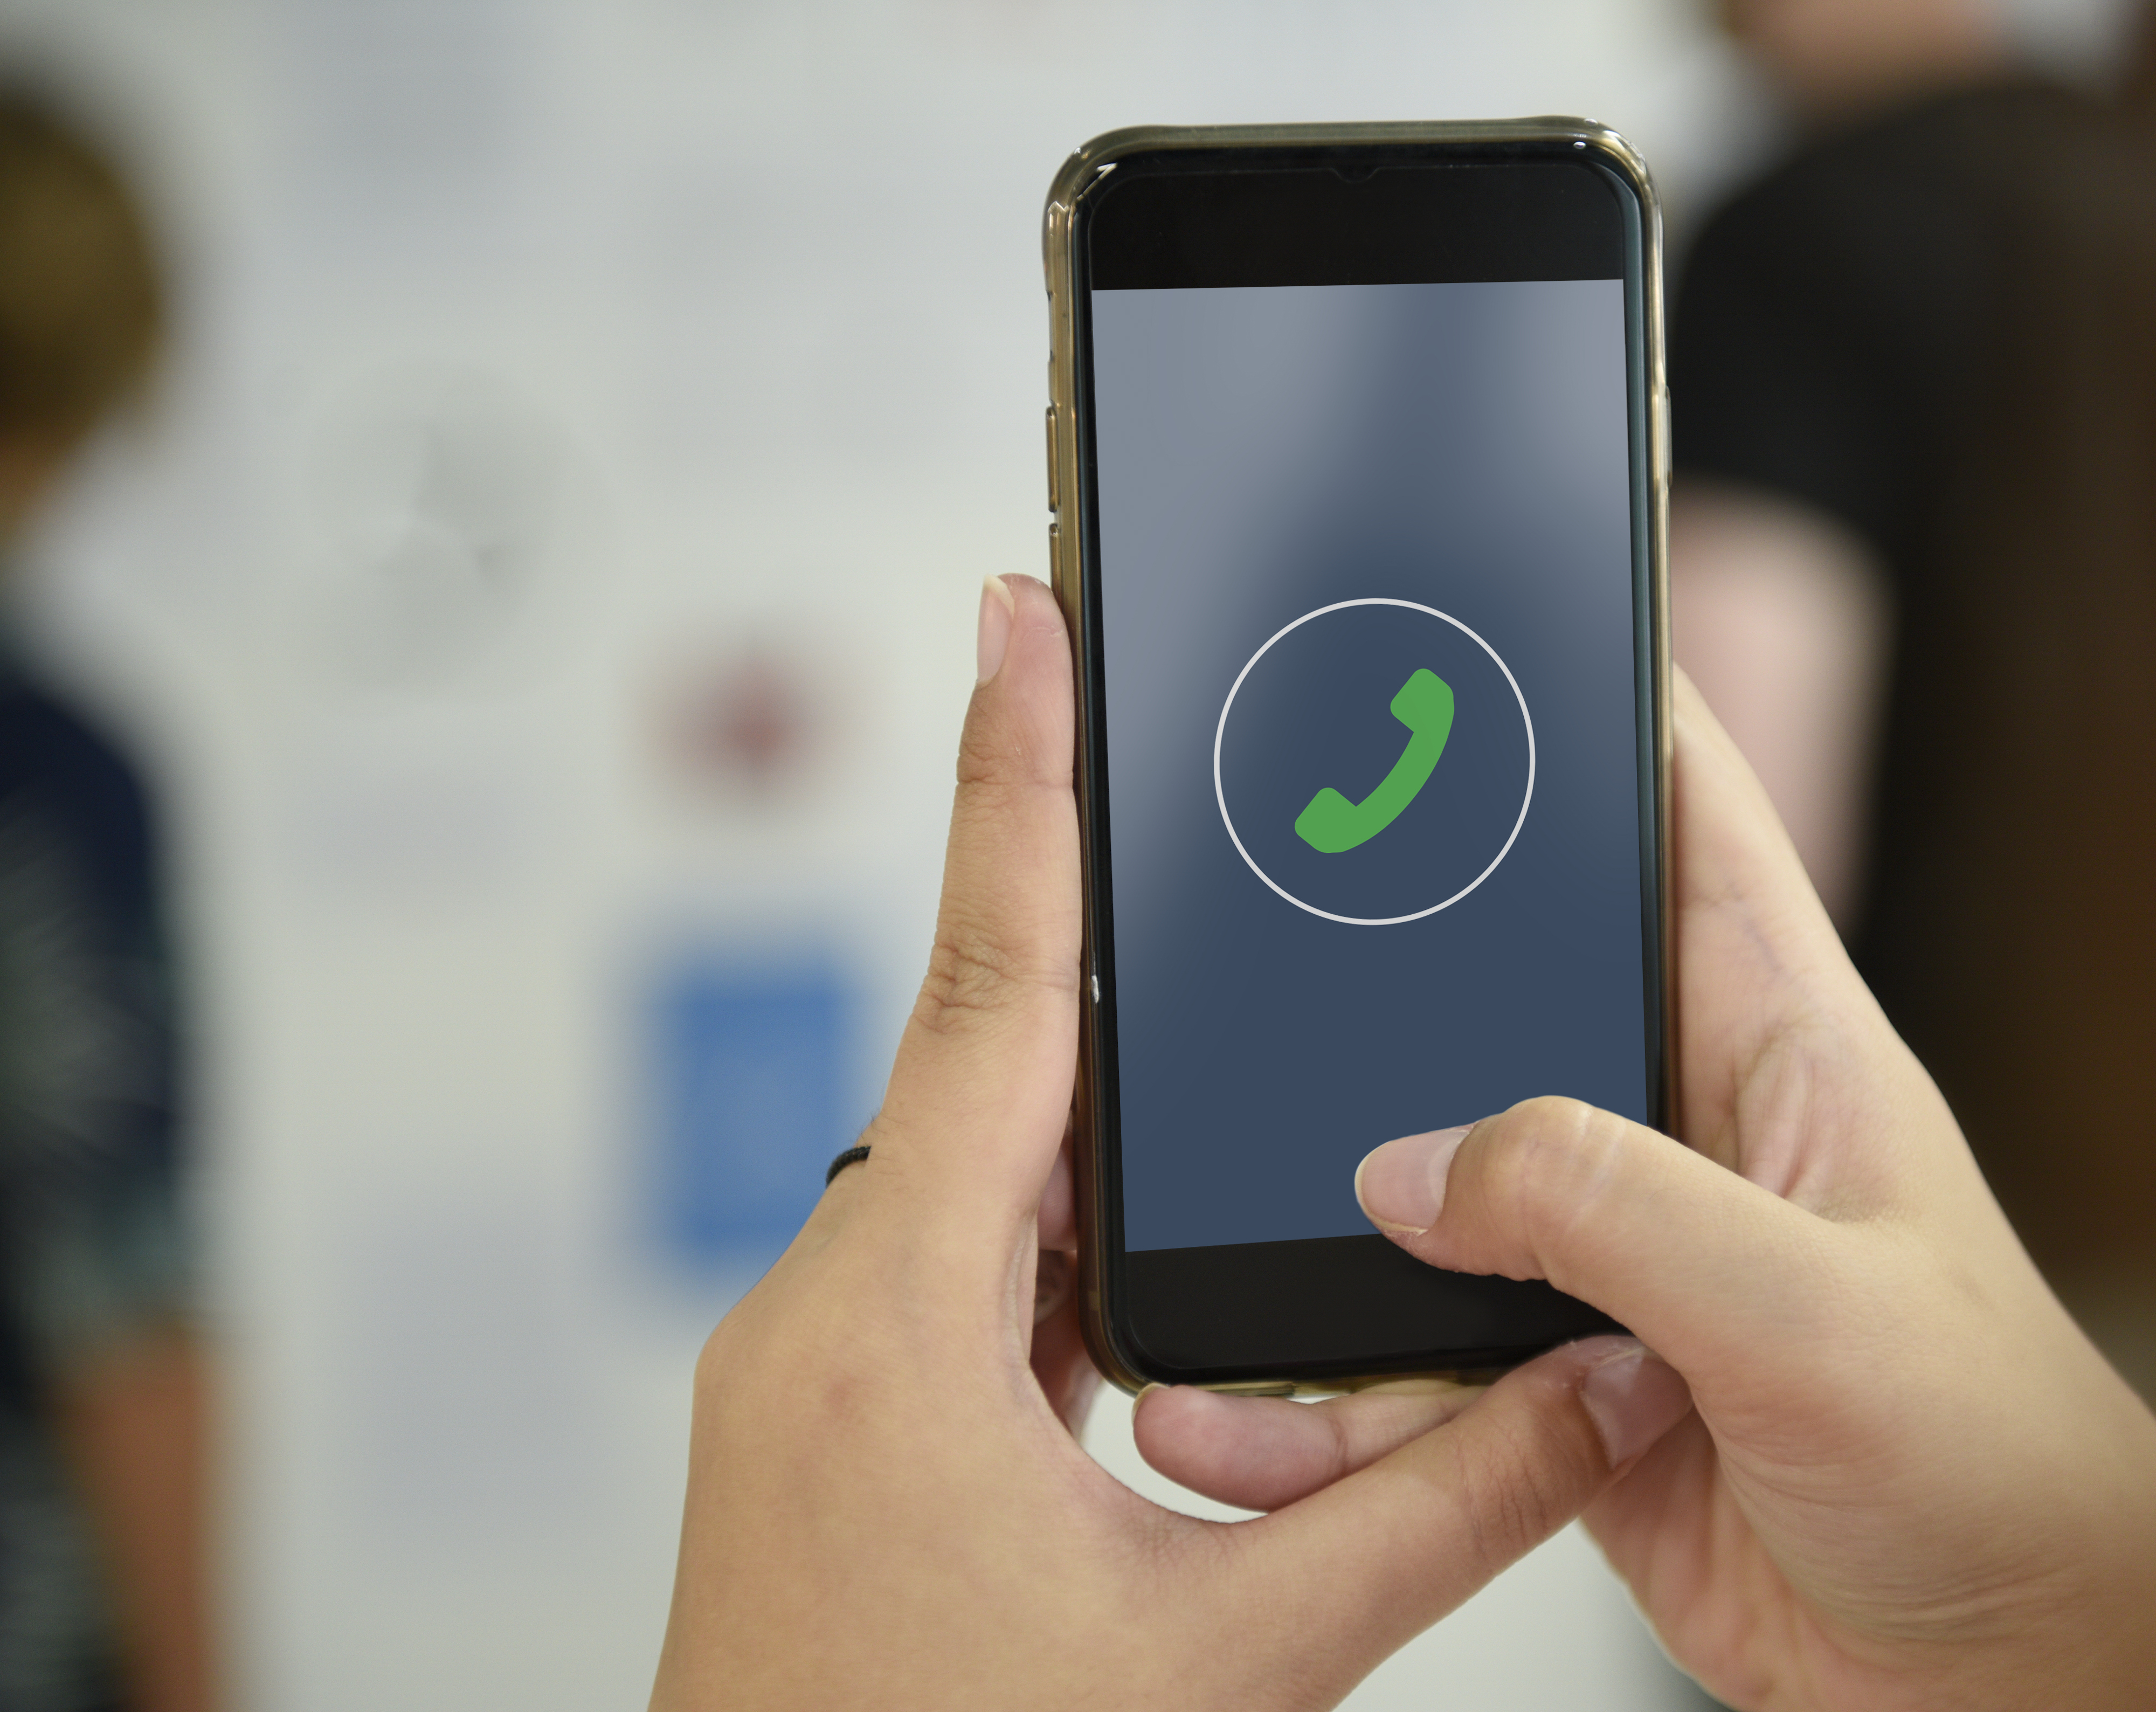
blank, break, business, camera, capture, cellphone, cheerful, communicate, communication, connection, copy space, design space, device, digital, digital device, empty, graphic, hands, hold, life, lifestyle, mature, mobile, mobile phone, network, people, person, phone, photo, present, screen, shoot, shot, show, snap, society, startup, technology, text, time, unicorn, use, using, woman, women, work, gadget, electronic device, communication device, product, electronics, cellular network, smartphone, feature phone, portable communications device, mobile device, telephone